Gustav Morelli

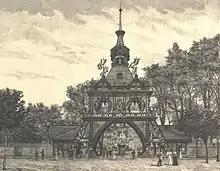
Gate of the 1896 Millennial exhibition in Budapest

During this time many Hungarian painters, including Mihály Munkácsy worked as wood engravers. Morelli worked in the trade independently for Balázs Orbán and also worked for the "Sunday News". In 1869, he traveled to Paris on a scholarship to study woodcutting, remaining there throughout the Franco-Prussian War. He later went to Leipzig, returning to his hometown in the spring of 1872, and settling there permanently. He worked with artists such as Gusztáv Kelety, Géza Mészöly, and János Greguss at the "Sunday News". At the same time, about 50 of his images were commissioned for the first illustrated edition of "Petofi". Morelli's success led the government to establish in 1873 the national art teacher woodcutter class. In 1876, Petofi's second edition of decorative woodcut images was produced.